Caproni Ca.4

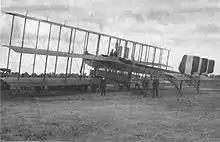
The Ca.48 airliner

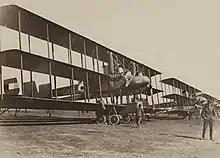
The Ca.52 (Caproni Ca.42) - second production series of Ca.4-Ca.40 family - Aircraft of N°227 Squadron Royal Naval Air Service

"Note: during the war, all these aircraft were designated Ca.4 by the Italian Army. At the time, Caproni referred to the various designs by the total power of their engines. After the war, Caproni devised a new designation scheme for their own designs—these are used below."